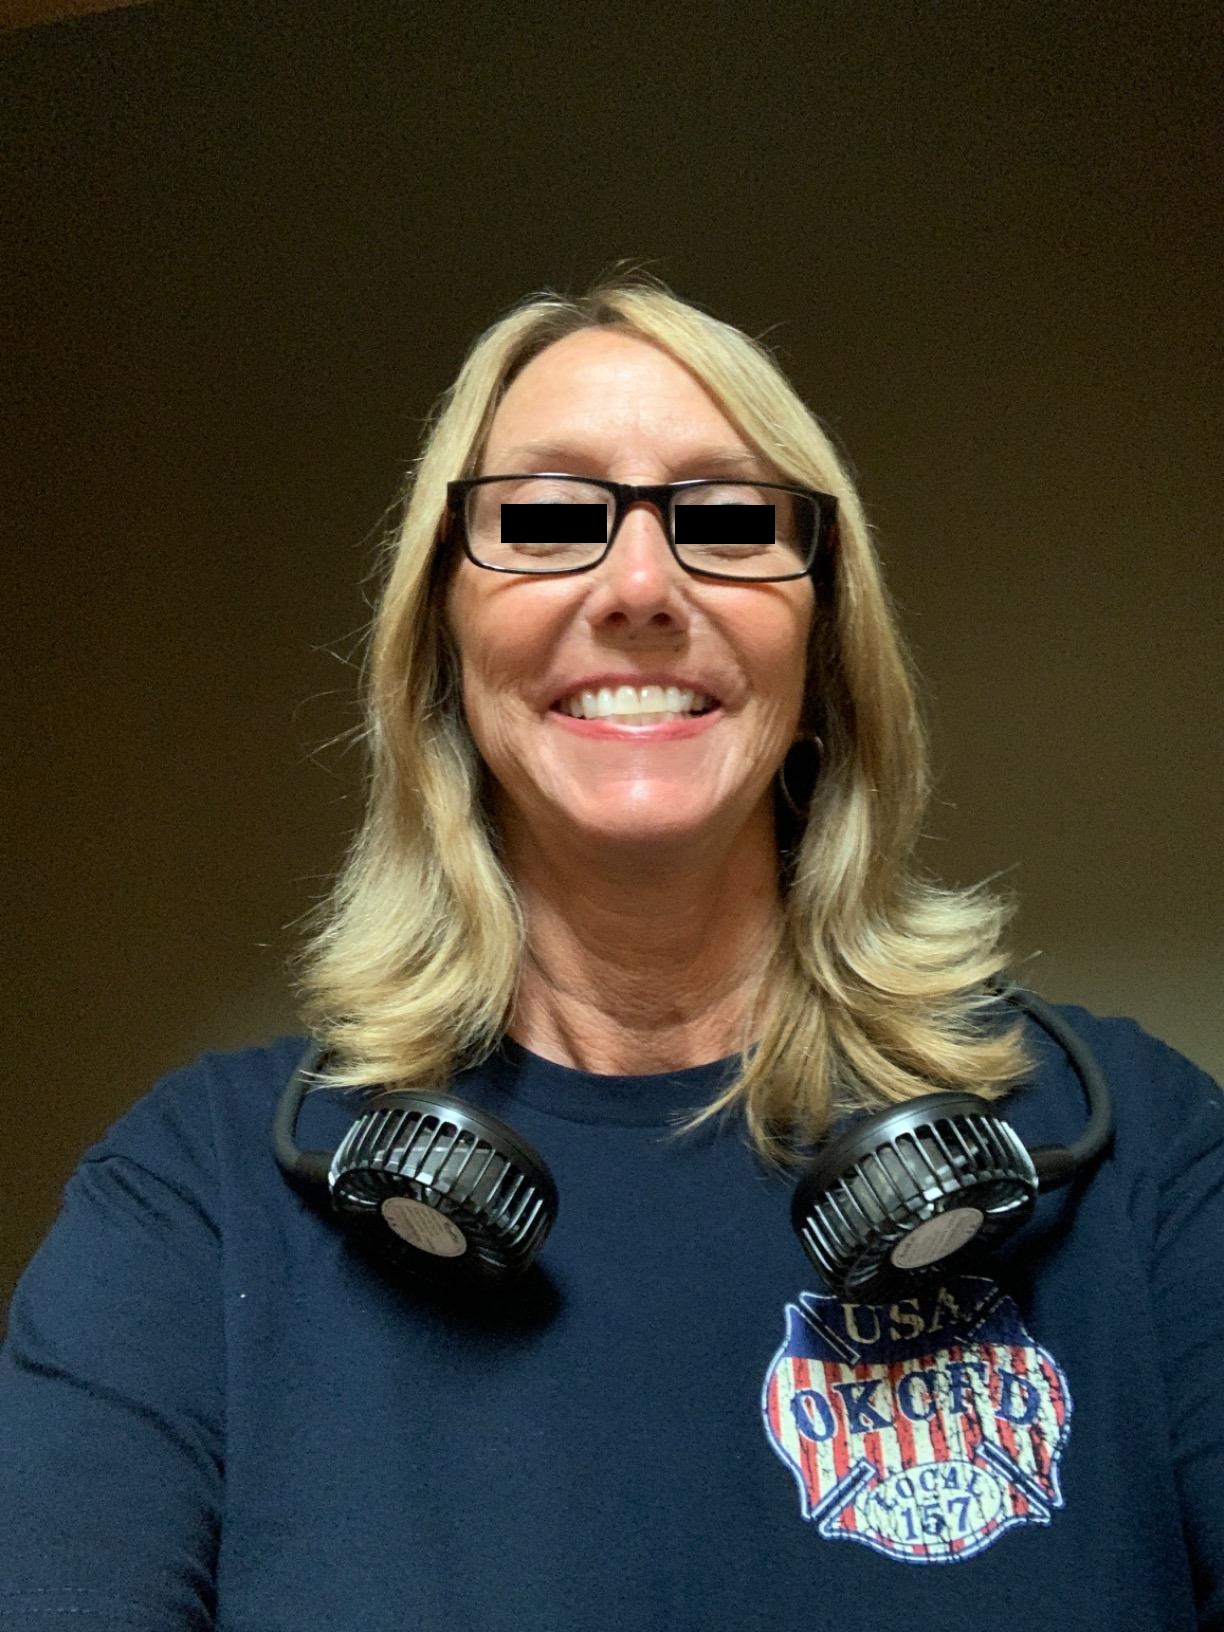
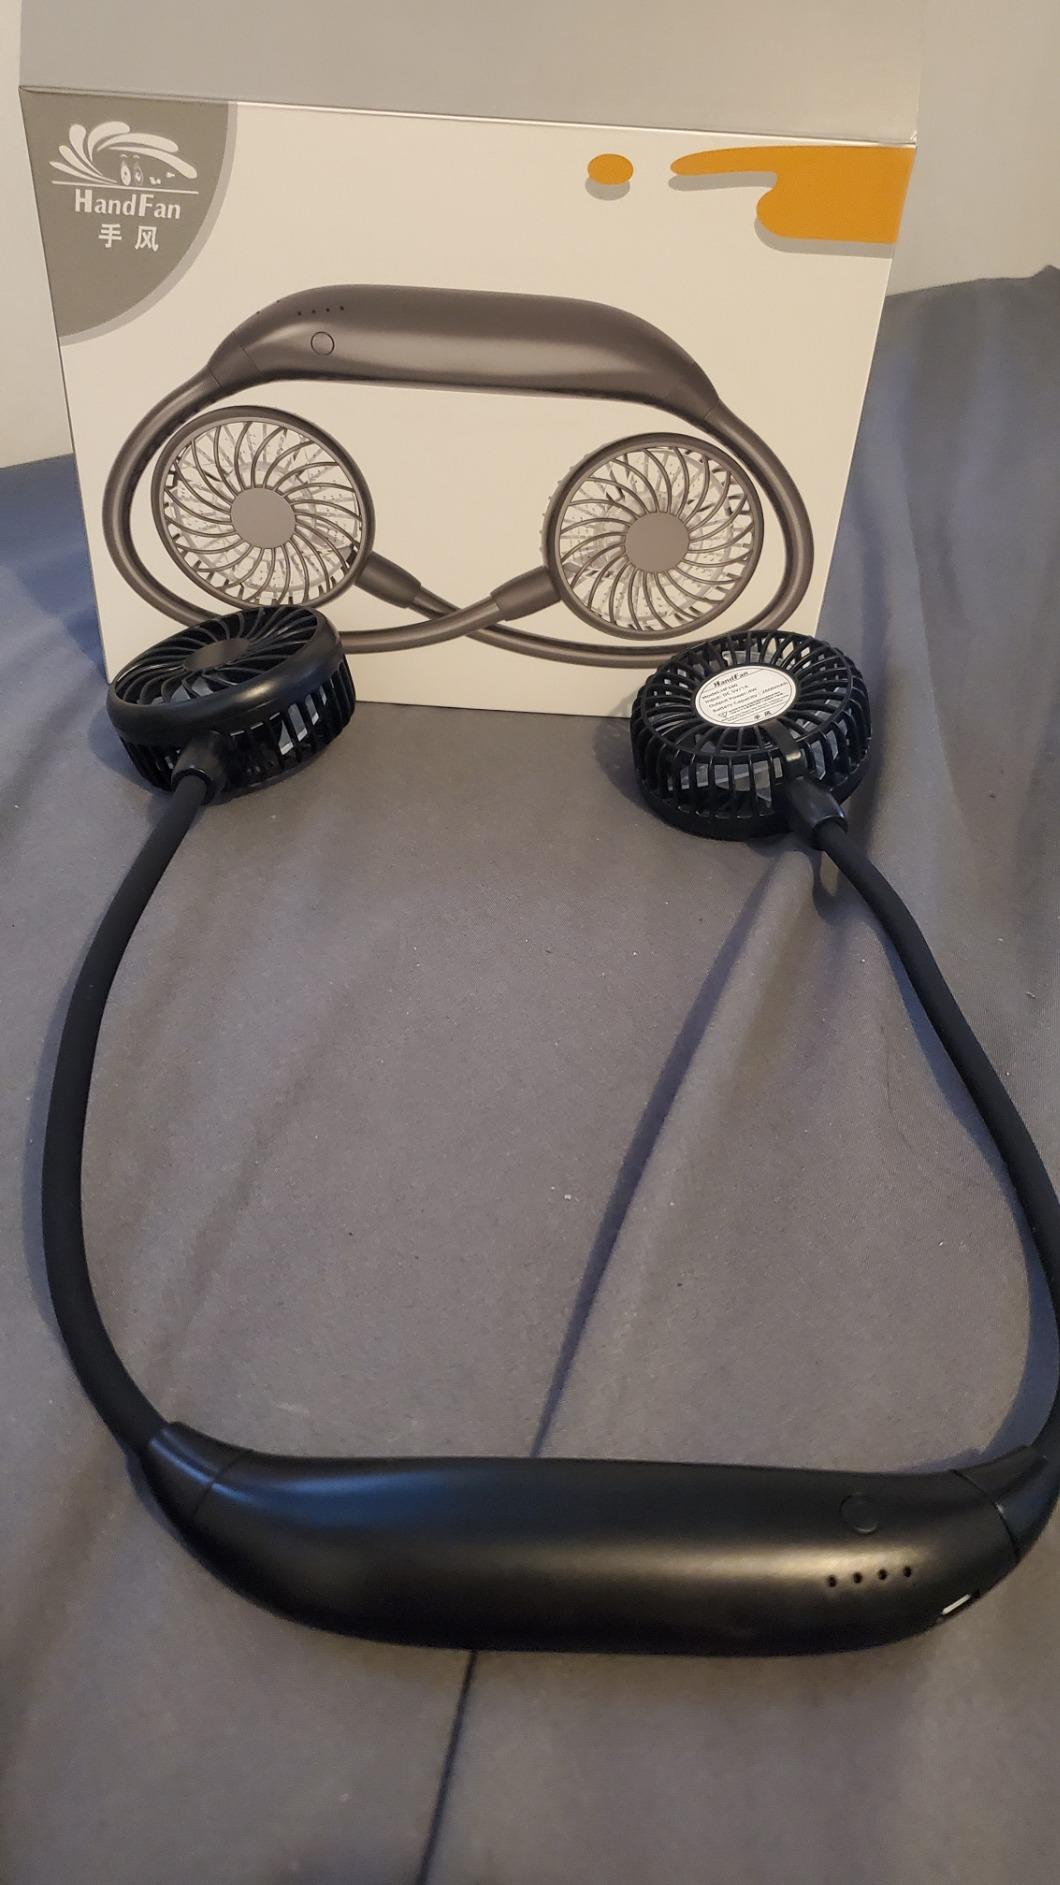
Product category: fan
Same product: yes